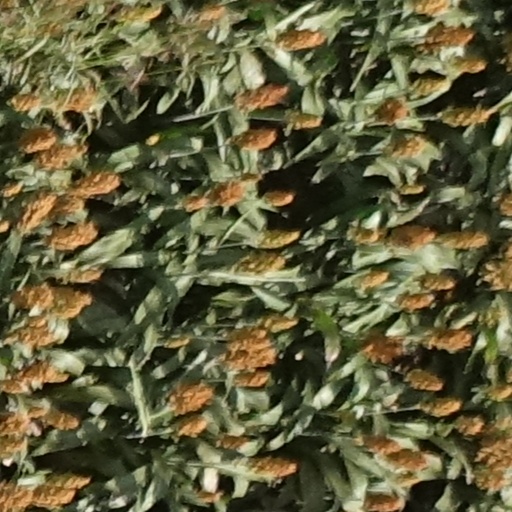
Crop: sorghum